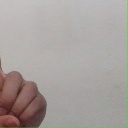
अक्षर: ड